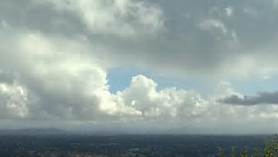
Weather: cloudy or overcast